The College Hill Independent

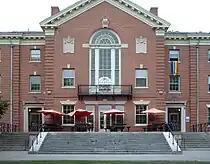
The Indy's editing headquarters are located in Brown University's Faunce House

The Indy published its first issue on February 1, 1990, in which its beginning was described: "Our newspaper started in November when five students met at The Gate. All had been thinking about starting a new paper for some time." The paper was decided to be "a workshop in putting together a newspaper for interested contributors, that it tie together trends that affect the Brown community, that it preview upcoming events as well as reviewing past events, and that it provide Brown students an opportunity to explore the environment outside their campus." The founding editors decided that in accordance with their last goal, they would eventually inquire about including Rhode Island School of Design students on their staff, to which the Rhode Island School of Design agreed. The newspaper became a project publication of the two schools on College Hill, Brown University and Rhode Island School of Design with a single staff composed of students from both schools.